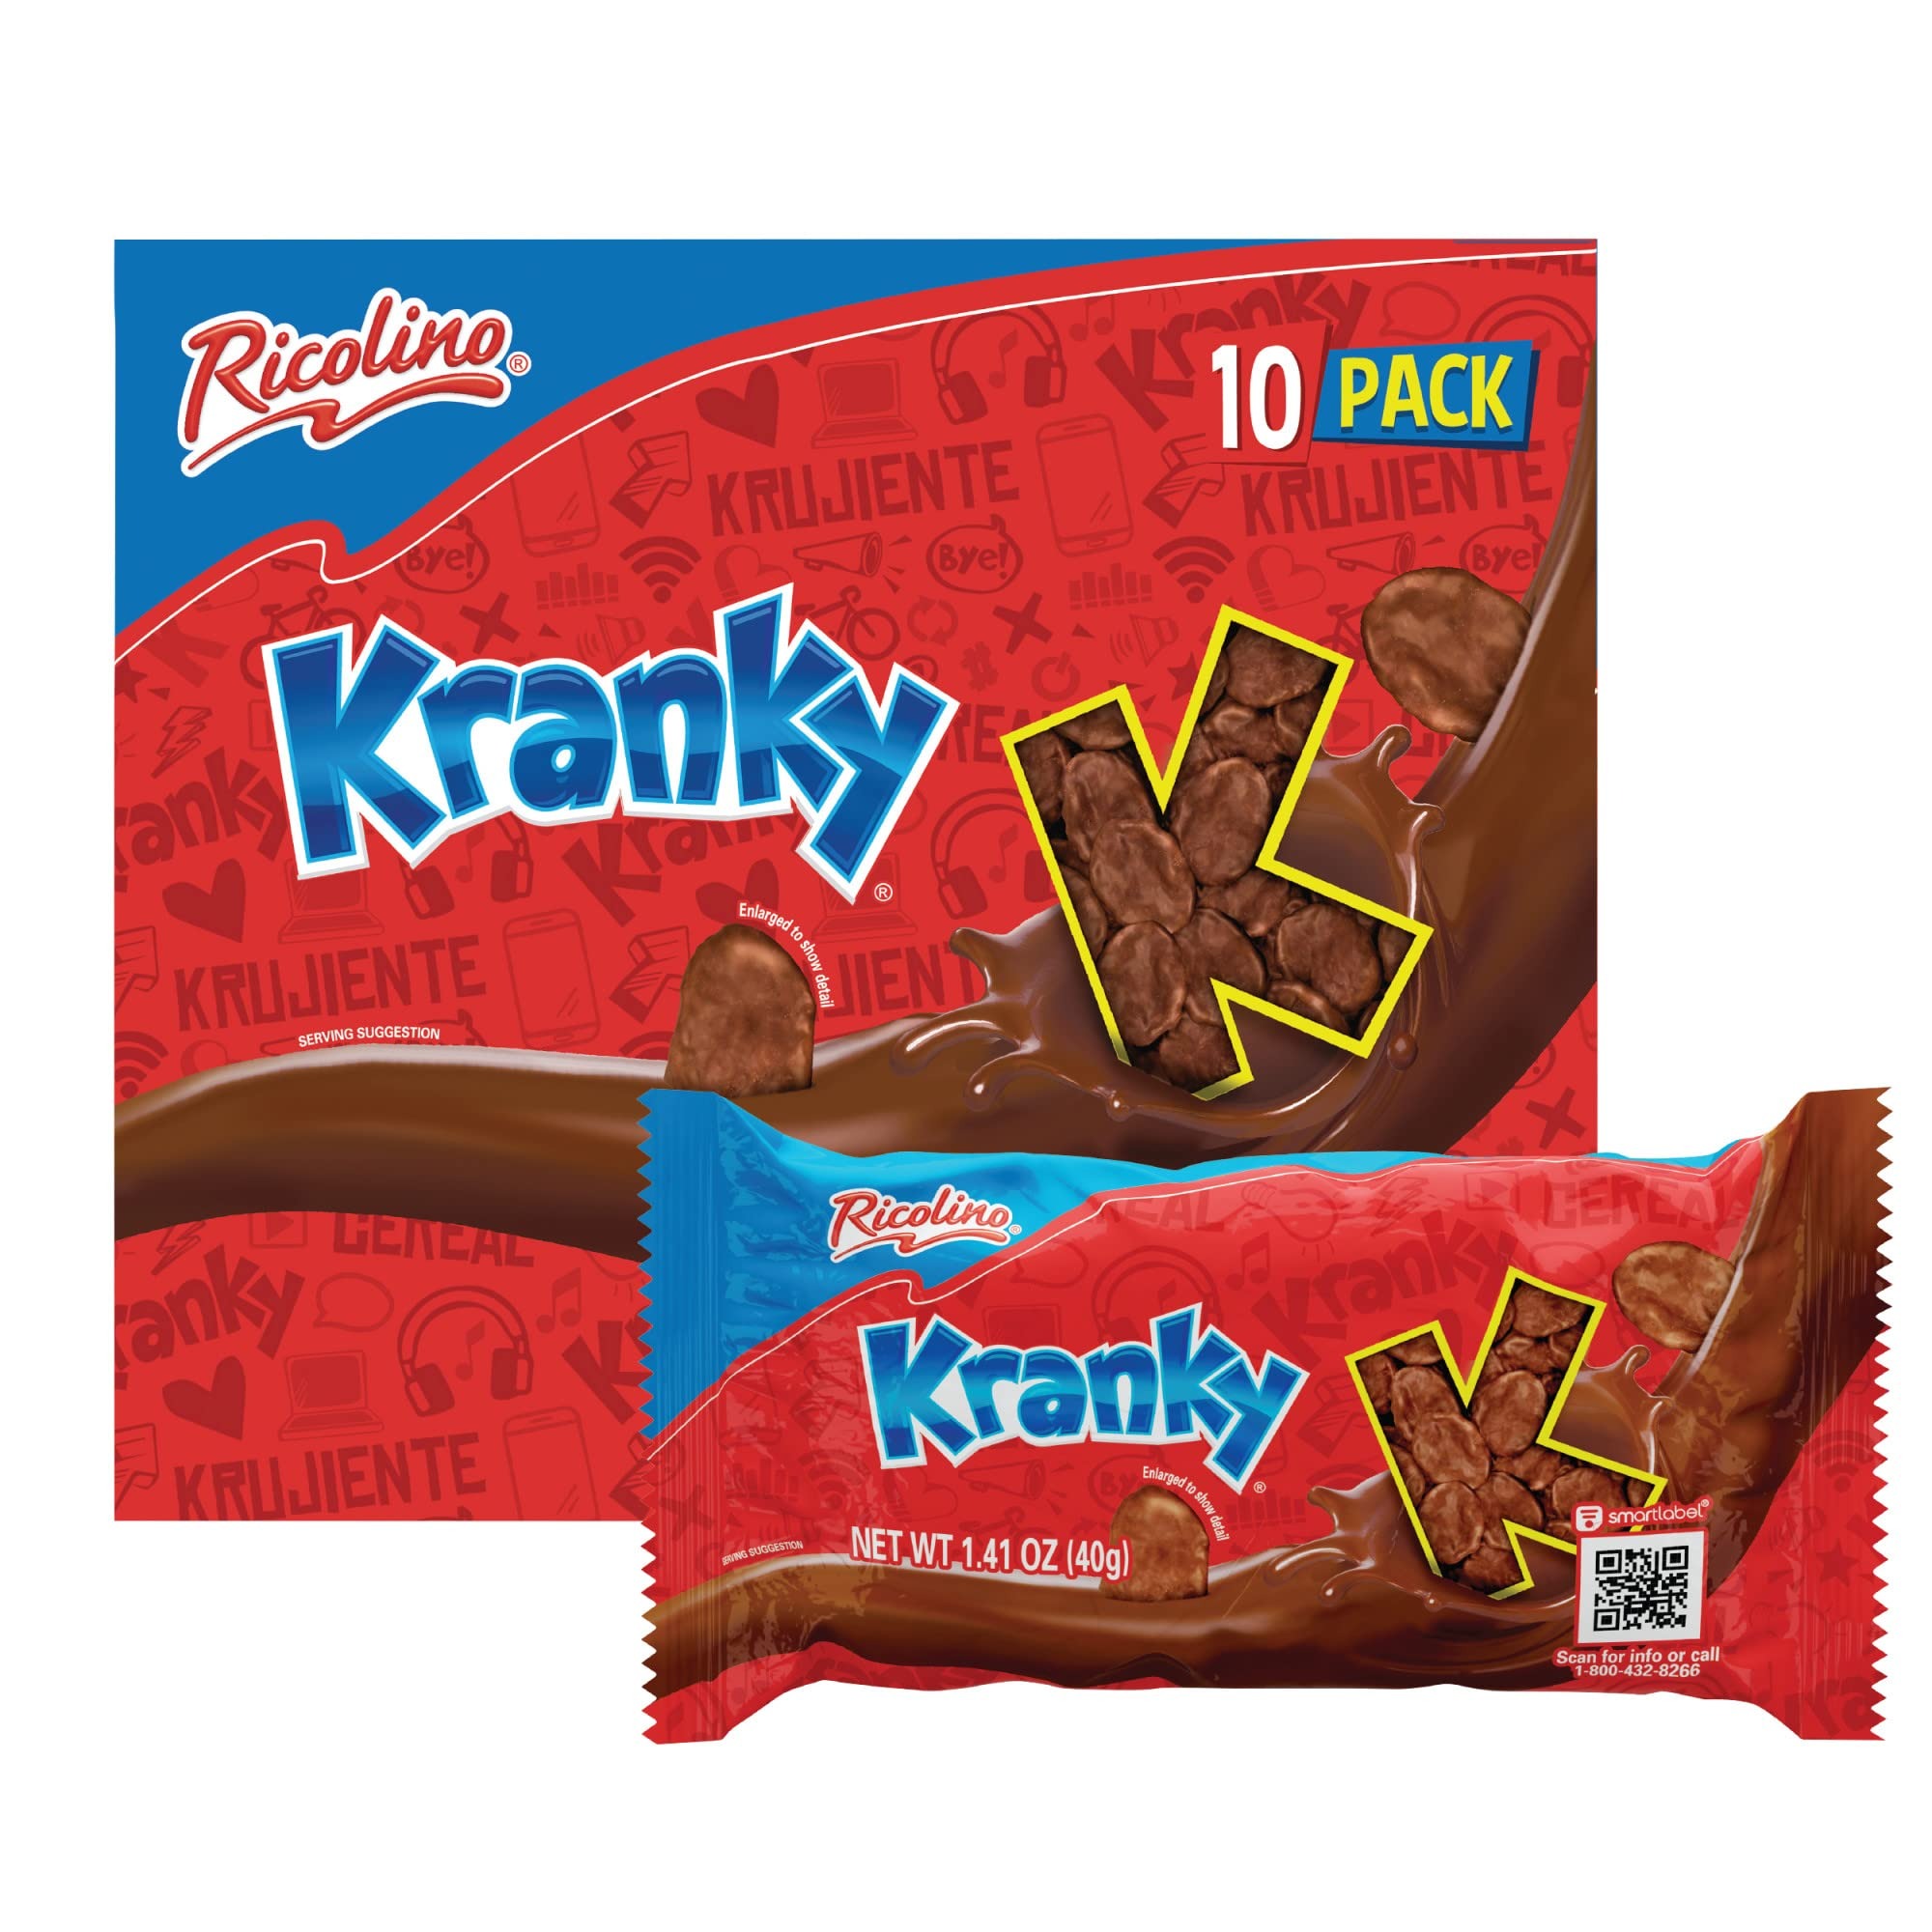
Item Name: Ricolino Kranky Corn Flakes With Chocolate Artificially Flavored Coating, 14.1 Ounces, 10 Count Box
Bullet Point 1: Sweet Snacking: Forget the milk, crunchy corn flakes are covered in a rich and indulgent chocolate artificially flavored coating, for a combination that can t be beat!
Bullet Point 2: Sweet Snacking: Forget the milk, crunchy corn flakes are covered in a rich and indulgent chocolate artificially flavored coating, for a combination that can t be beat!
Bullet Point 3: A Sensational Snack: Our Corn Flakes With Chocolate Artificially Flavored Coating are the perfect treat no matter where you go. Pack in a school lunch box, have them ready for a snack at the office, or share with friends to impress their taste buds.
Bullet Point 4: A Sensational Snack: Our Corn Flakes With Chocolate Artificially Flavored Coating are the perfect treat no matter where you go. Pack in a school lunch box, have them ready for a snack at the office, or share with friends to impress their taste buds.
Bullet Point 5: A Popular Hispanic Treat: Our snacks are some of the most popular and mouthwatering Hispanic treats. Take your taste buds on new adventures and discover the great taste of all our candies.
Value: 10.0
Unit: Count

Price: 5.2